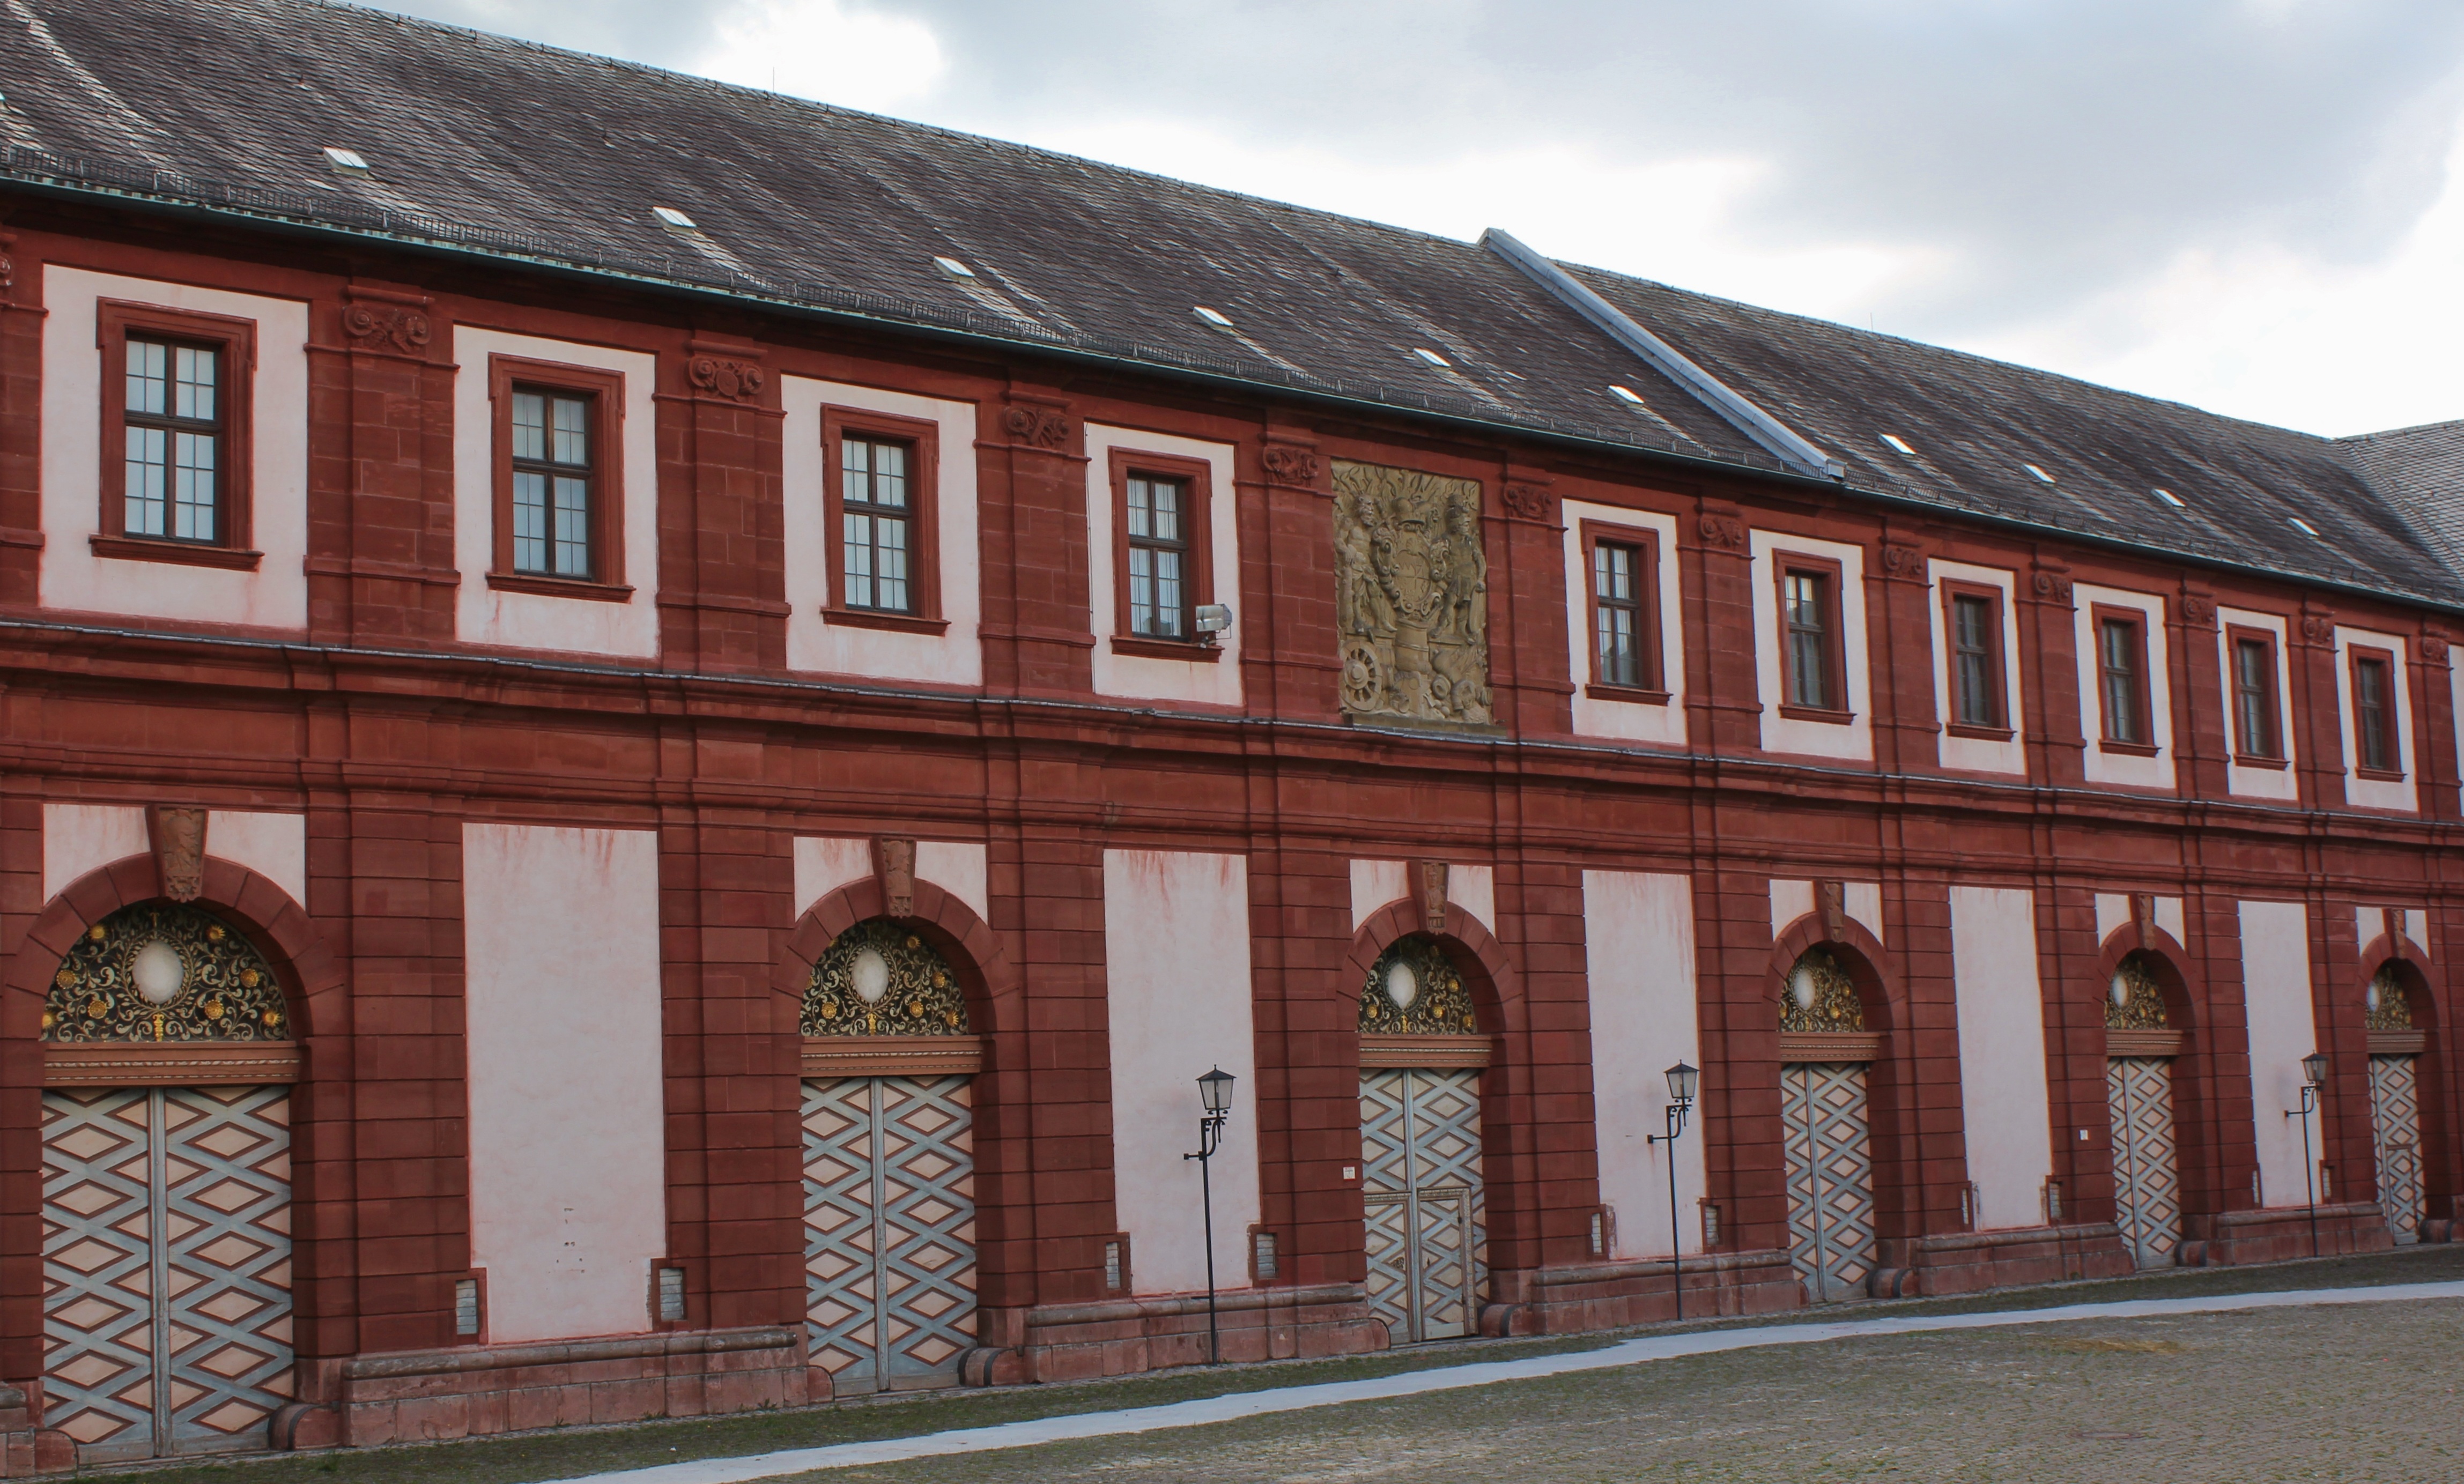
architecture, house, town, building, facade, property, brick, synagogue, history, tourist attraction, estate, gates, inlays, castle tract, barakenbau